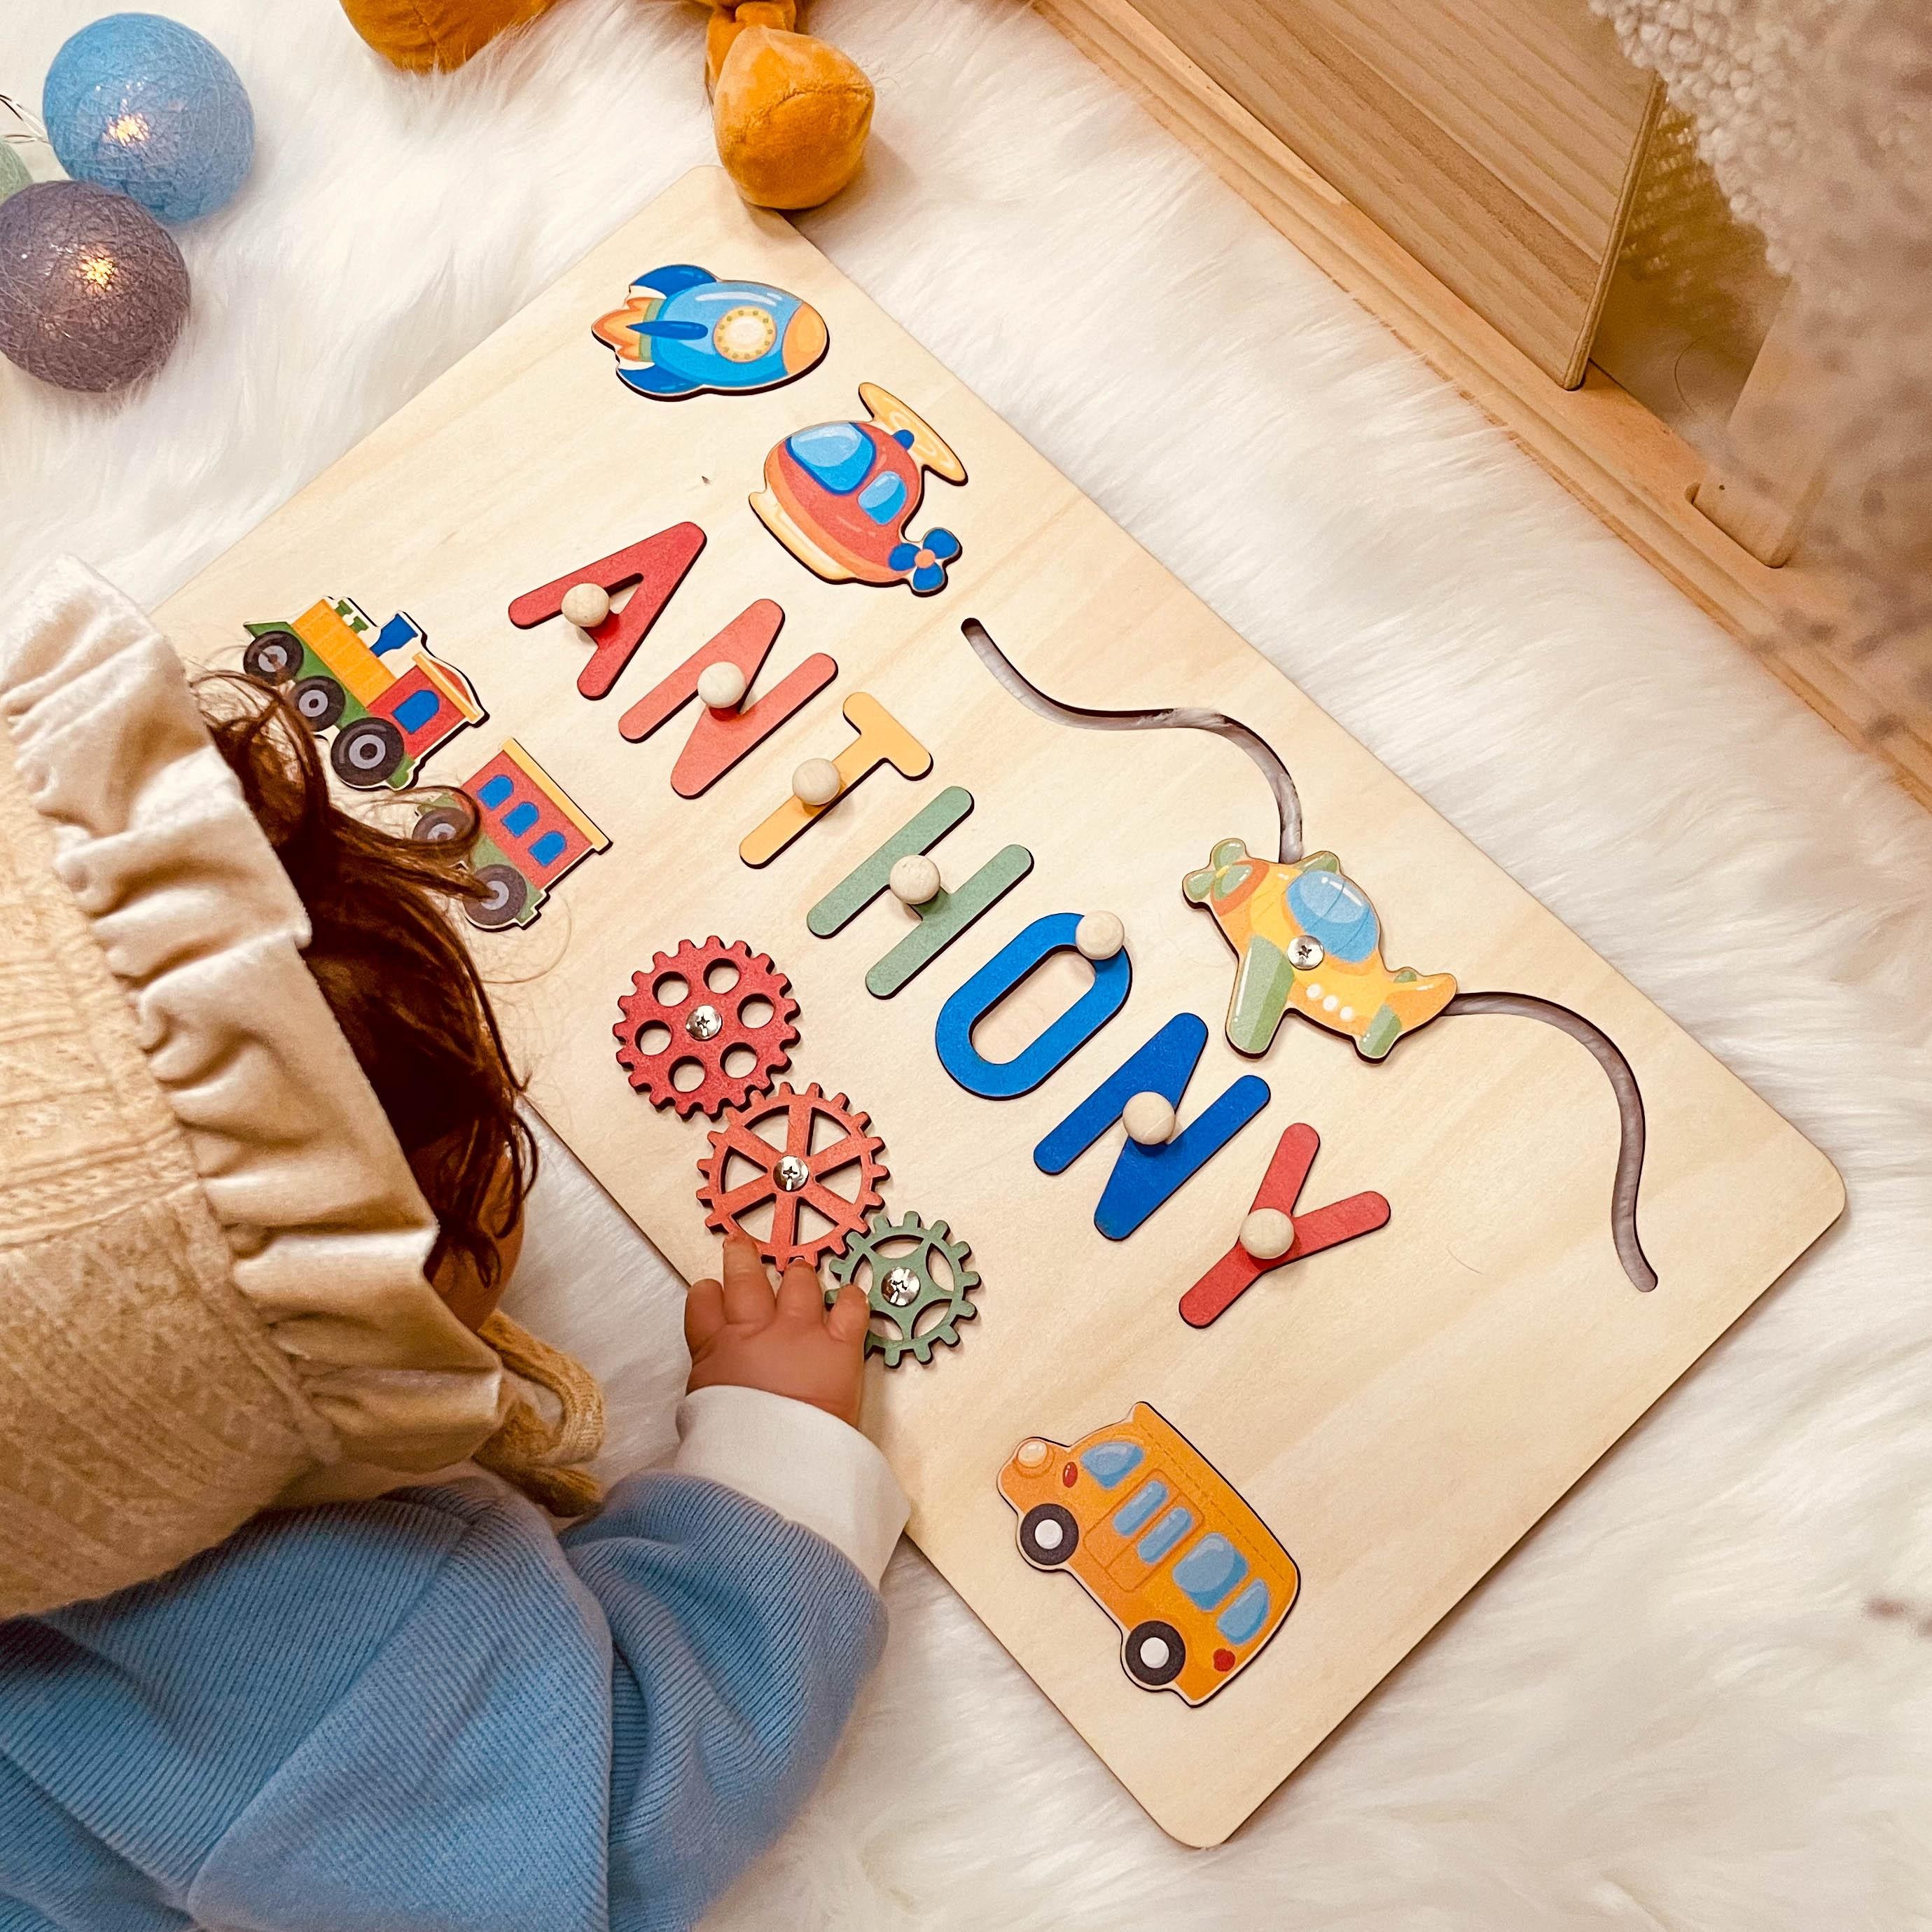
Personalized Baby Name Puzzle Advanced Toys
Product Name : Personalized Baby Name Puzzle Advanced Toys Material : Eco-Friendly Plywood Basswood Letters Available : 10 Maximum Engraving Messages : Available Toxic-Free : Yes Baby Guard Tech : Yes Shape : Arc-shaped Elements Movable : Yes Dimensions : 17.7 x 9 inch (45 x 23 cm) Weight: 480 grams. Recommend Age : 6 - 72 Months Cute, funny, and educational, that is Infantpuzzle customized baby-learning name puzzle which is the best gift to toddlers on any meaningful days like birthdays and Christmas. Features 1. Original materials : Making by high-quality raw materials, and through precise mechanical cutting and hand-polishing by caring workers, each piece of material made into a puzzle is exquisitely and lovingly. 2. Non-toxic process : The color dip-dyeing process of the same scheme as Hasbro. All products are completely non-toxic and children can use them with confidence. 3. Creativity comes from the Montessori method of education: Our creative team designed such a toy through discussion and learning about the Montessori method of education. In order that infants and children may at an early age have a rudimentary knowledge of the names and images of things in their brains, for instance, there is a positive effect on intellectual development. 4. Fully customizable : Each puzzle is individually adjusted by our designers to make your gift unique and elaborate. 5. Simple Personalize Operation : Enter the baby's name then grab some accessories, simple and convenience. At Infantpuzzle, we always work to produce heirloom quality toys for your child. Safety and quality are our highest priorities. That’s why we test all of our products independently to ensure they meet the highest standards. We promise that all of our products are safe for your children, because we make toys built to last for this generation and the next! We make beautiful gift packaging for every product, Random gift wrapping paper, each one is very cute, not just these three Create a treasured keepsake by gluing the letters in place, when your kids have grown up.
Brand: Woodbests
Category: Baby & Toddler > Baby Toys & Activity Equipment > Alphabet Toys > Alphabet Puzzles